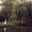
Label: willow_tree